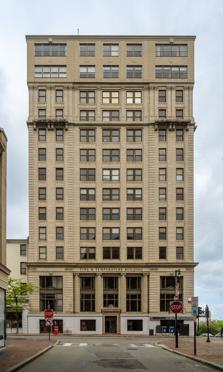
Building: Time and Temperature Building
Country: United States of America
Year built: 1924
Office building in Portland, Maine, United States Time and Temperature Building The building viewed from Center Street Time and Temperature Building Location within Maine Former names Chapman Building General information Type High-rise building Architectural style Neoclassical Location Portland , Maine , United States Address 477 Congress Street Coordinates 43°39′26″N 70°15′36″W / 43.6571°N 70.2599°W / 43.6571; -70.2599 Completed 1924 (101 years ago) ( 1924 ) Renovated 1996 Owner TT Maine Venture LLC Height 184 ft (56 m) Technical details Floor count 14 Lifts/elevators 3 Design and construction Architect(s) Herbert W. Rhodes References The Time and Temperature Building , originally known as the Chapman Building , and officially 477 Congress Street , is a 14-story office building on Congress Street in downtown Portland, Maine . The building, which replaced Preble House (a successor to the mansion of Commodore Edward Preble ), is named after a large three-sided four-element eggcrate display screen on the roof that flashes the local time and temperature . It was built in 1924 as a 12-story building, with Maine's first indoor shopping center on its ground floor. It sits across Preble Street from the 10-story Fidelity Trust Building . Until the 1970s, these buildings were Portland's only skyscrapers. The building, one of Portland's tallest, is visible from miles away, including from Peaks Island across the harbor, and it has become a landmark to Portlanders who depend on it for the sign's time and temperature, but also mariners sailing into Portland harbor. Time and temperature sign The time-and-temperature sign was added to the building in 1964. In the 1970s, the Portland Savings Bank ran a summertime competition to guess when the sign would first register a temperature of 90 °F (32 °C). Maine law prohibits flashing messages on signs visible from state highways, but in 1991, the Maine Legislature passed a grandfather clause exemption to allow the Time and Temperature building to use advertising to cover operating costs. A new sign was installed in 1999, which as well as the time and temperature, broadcasts messages consisting of two lines, each with four characters. Advertising messages have included "WMTW NEWS", from television station WMTW-TV , whose studios were located in the building from 1999 until 2015, and "CALL JOE", from advertising lawyer Joe Bornstein . When a snowstorm is severe enough to result in a snow emergency , the sign flashes the words " PARK BAN ", to remind people not to park on the street. In 2010, when a malfunction resulted in the sign going dark, around 60 concerned people contacted the building's owners to let them know. History Entrance to the Time and Temperature Building. The predecessors to both the Time and Temperature Building and, across Preble Street, the Fidelity Trust Building are in view in this 1863 view of Middle Street The Chapman Building was designed by local architect Herbert W. Rhodes , who also designed the nearby hotel The Eastland . In 1964, Casco Bank, the owner of the building, added two stories, and installed a flashing time-and-temperature sign on the roof. The addition was incongruent with the original style of the building, but a major renovation in the 1980s more naturally integrated it into the lower floors. In 1995, millionaire philanthropist Elizabeth Noyce 's Libra Foundation purchased the building. Renovations were completed in 1996, and a new time-and-temperature sign was installed on the roof in 1999. In 2003, the Libra Foundation sold the building to 477 Congress LLC, a subsidiary of Kalmon Dolgin Affiliates. By 2016, occupancy dropped to 60%, as lack of maintenance had caused tenants to vacate the building. The building was taken into foreclosure by Wells Fargo on May 11, 2016. Building ownership passed to CW Capital Asset Management , a loan servicing company. An inspection in November 2017 by the Portland Fire Department found 19 fire-safety violations. The building was sold at auction for $9.3 million in October 2018 to TT Maine Venture . In 2023, a planned conversion of the building into a hotel was put on hold due to labor shortages. References Wikimedia Commons has media related to Time and Temperature Building .